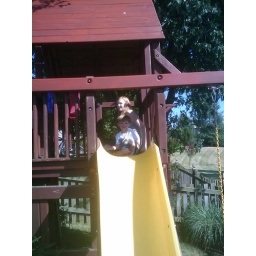
Megan and Daniel in the tree house